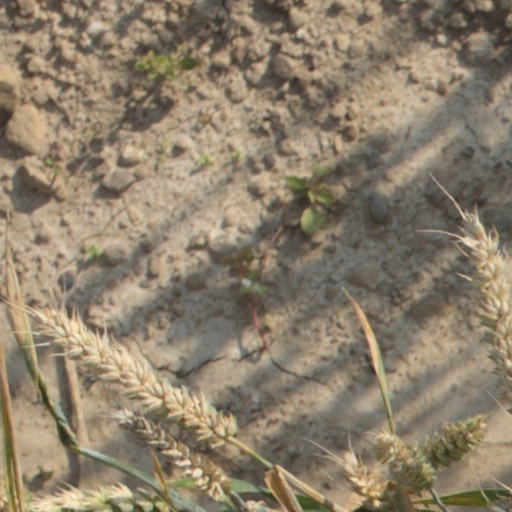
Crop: wheat